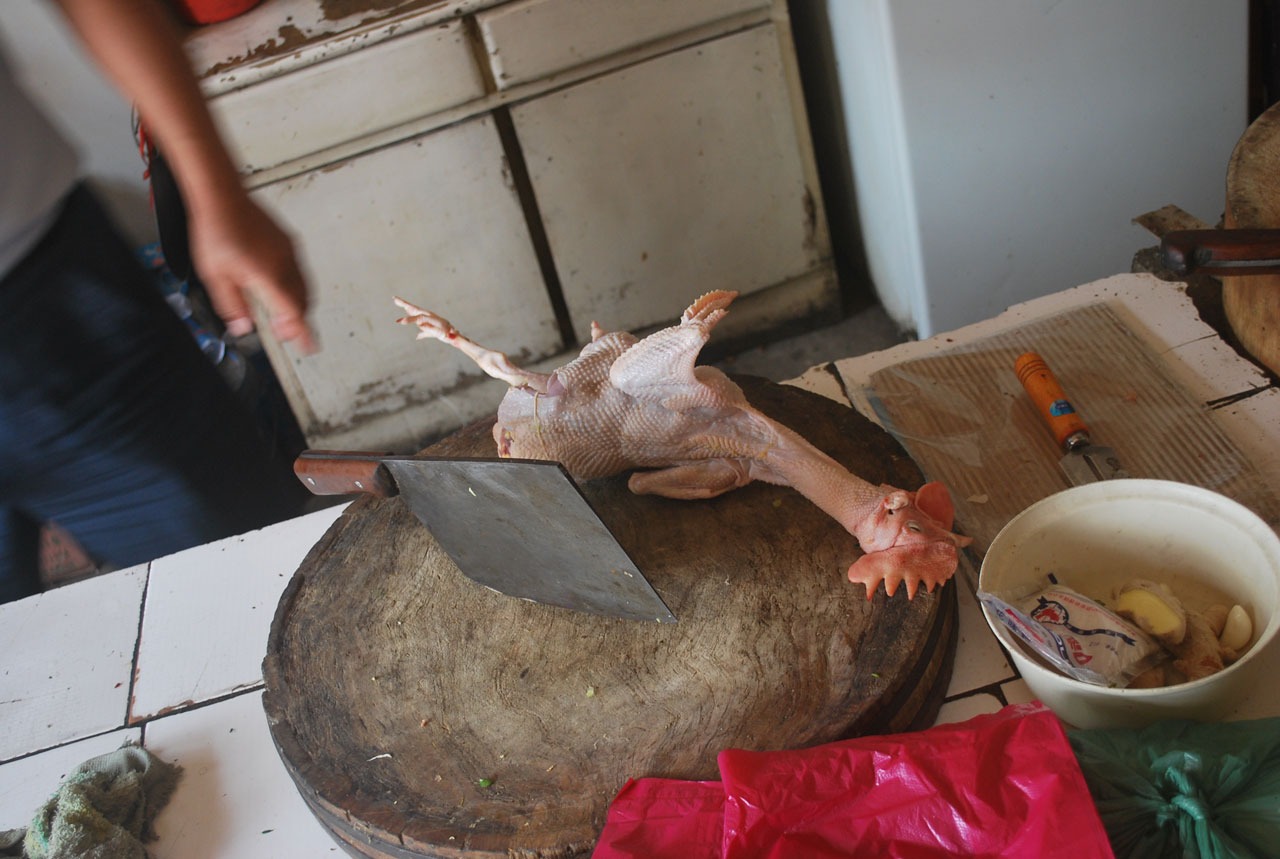
animal, dish, food, meat, chicken, butcher, chop, cleaver